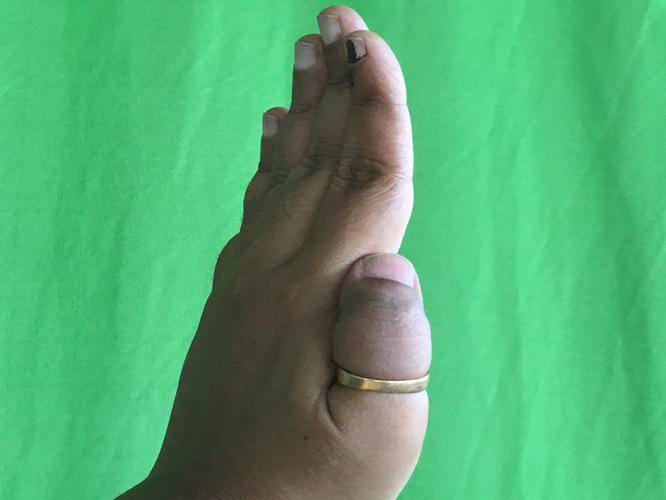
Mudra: Pathaka
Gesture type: single_hand